Jennifer Croft

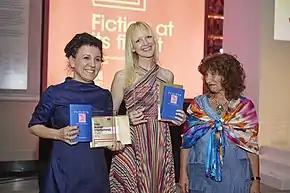
Olga Tokarczuk and Jennifer Croft with Lisa Appignanesi OBE, chair of the judges for the 2018 Man Booker International Prize

On being asked what drew her to the writer's work, Jennifer Croft has said,I stumbled upon Olga Tokarczuk’s first short-story collection, "Playing Many Drums", in 2003 as I prepared for a Fulbright at the University of Warsaw, where I would continue to study literary translation. Right away I loved her soothing, nuanced style, but I think the thing that appealed to me most was her psychological acuity, her ability to distill the essence of a person—I say "person" since her characters are so alive it’s hard for me to call them characters—and set in motion relationships that might charm and shock us at the same time, all while feeling both familiar and fresh.On being asked specifically about the novel "Flights", Croft said,Tokarczuk calls "Flights" a "constellation" novel, which partly means she brings lots of different ideas and stories and voices into relationship with one another via the lines the reader draws between them. This made the translation process both challenging and particularly delightful, since I was able to tap into a fresh subject every time I sat down to my computer. One minute I was worrying about the woman who flies back to Poland from New Zealand to kill a dying childhood friend; the next I was amused by the foibles of the Internet; the next I was rethinking my own approach to travel, or to my body. I could go on and on. I loved translating this book.